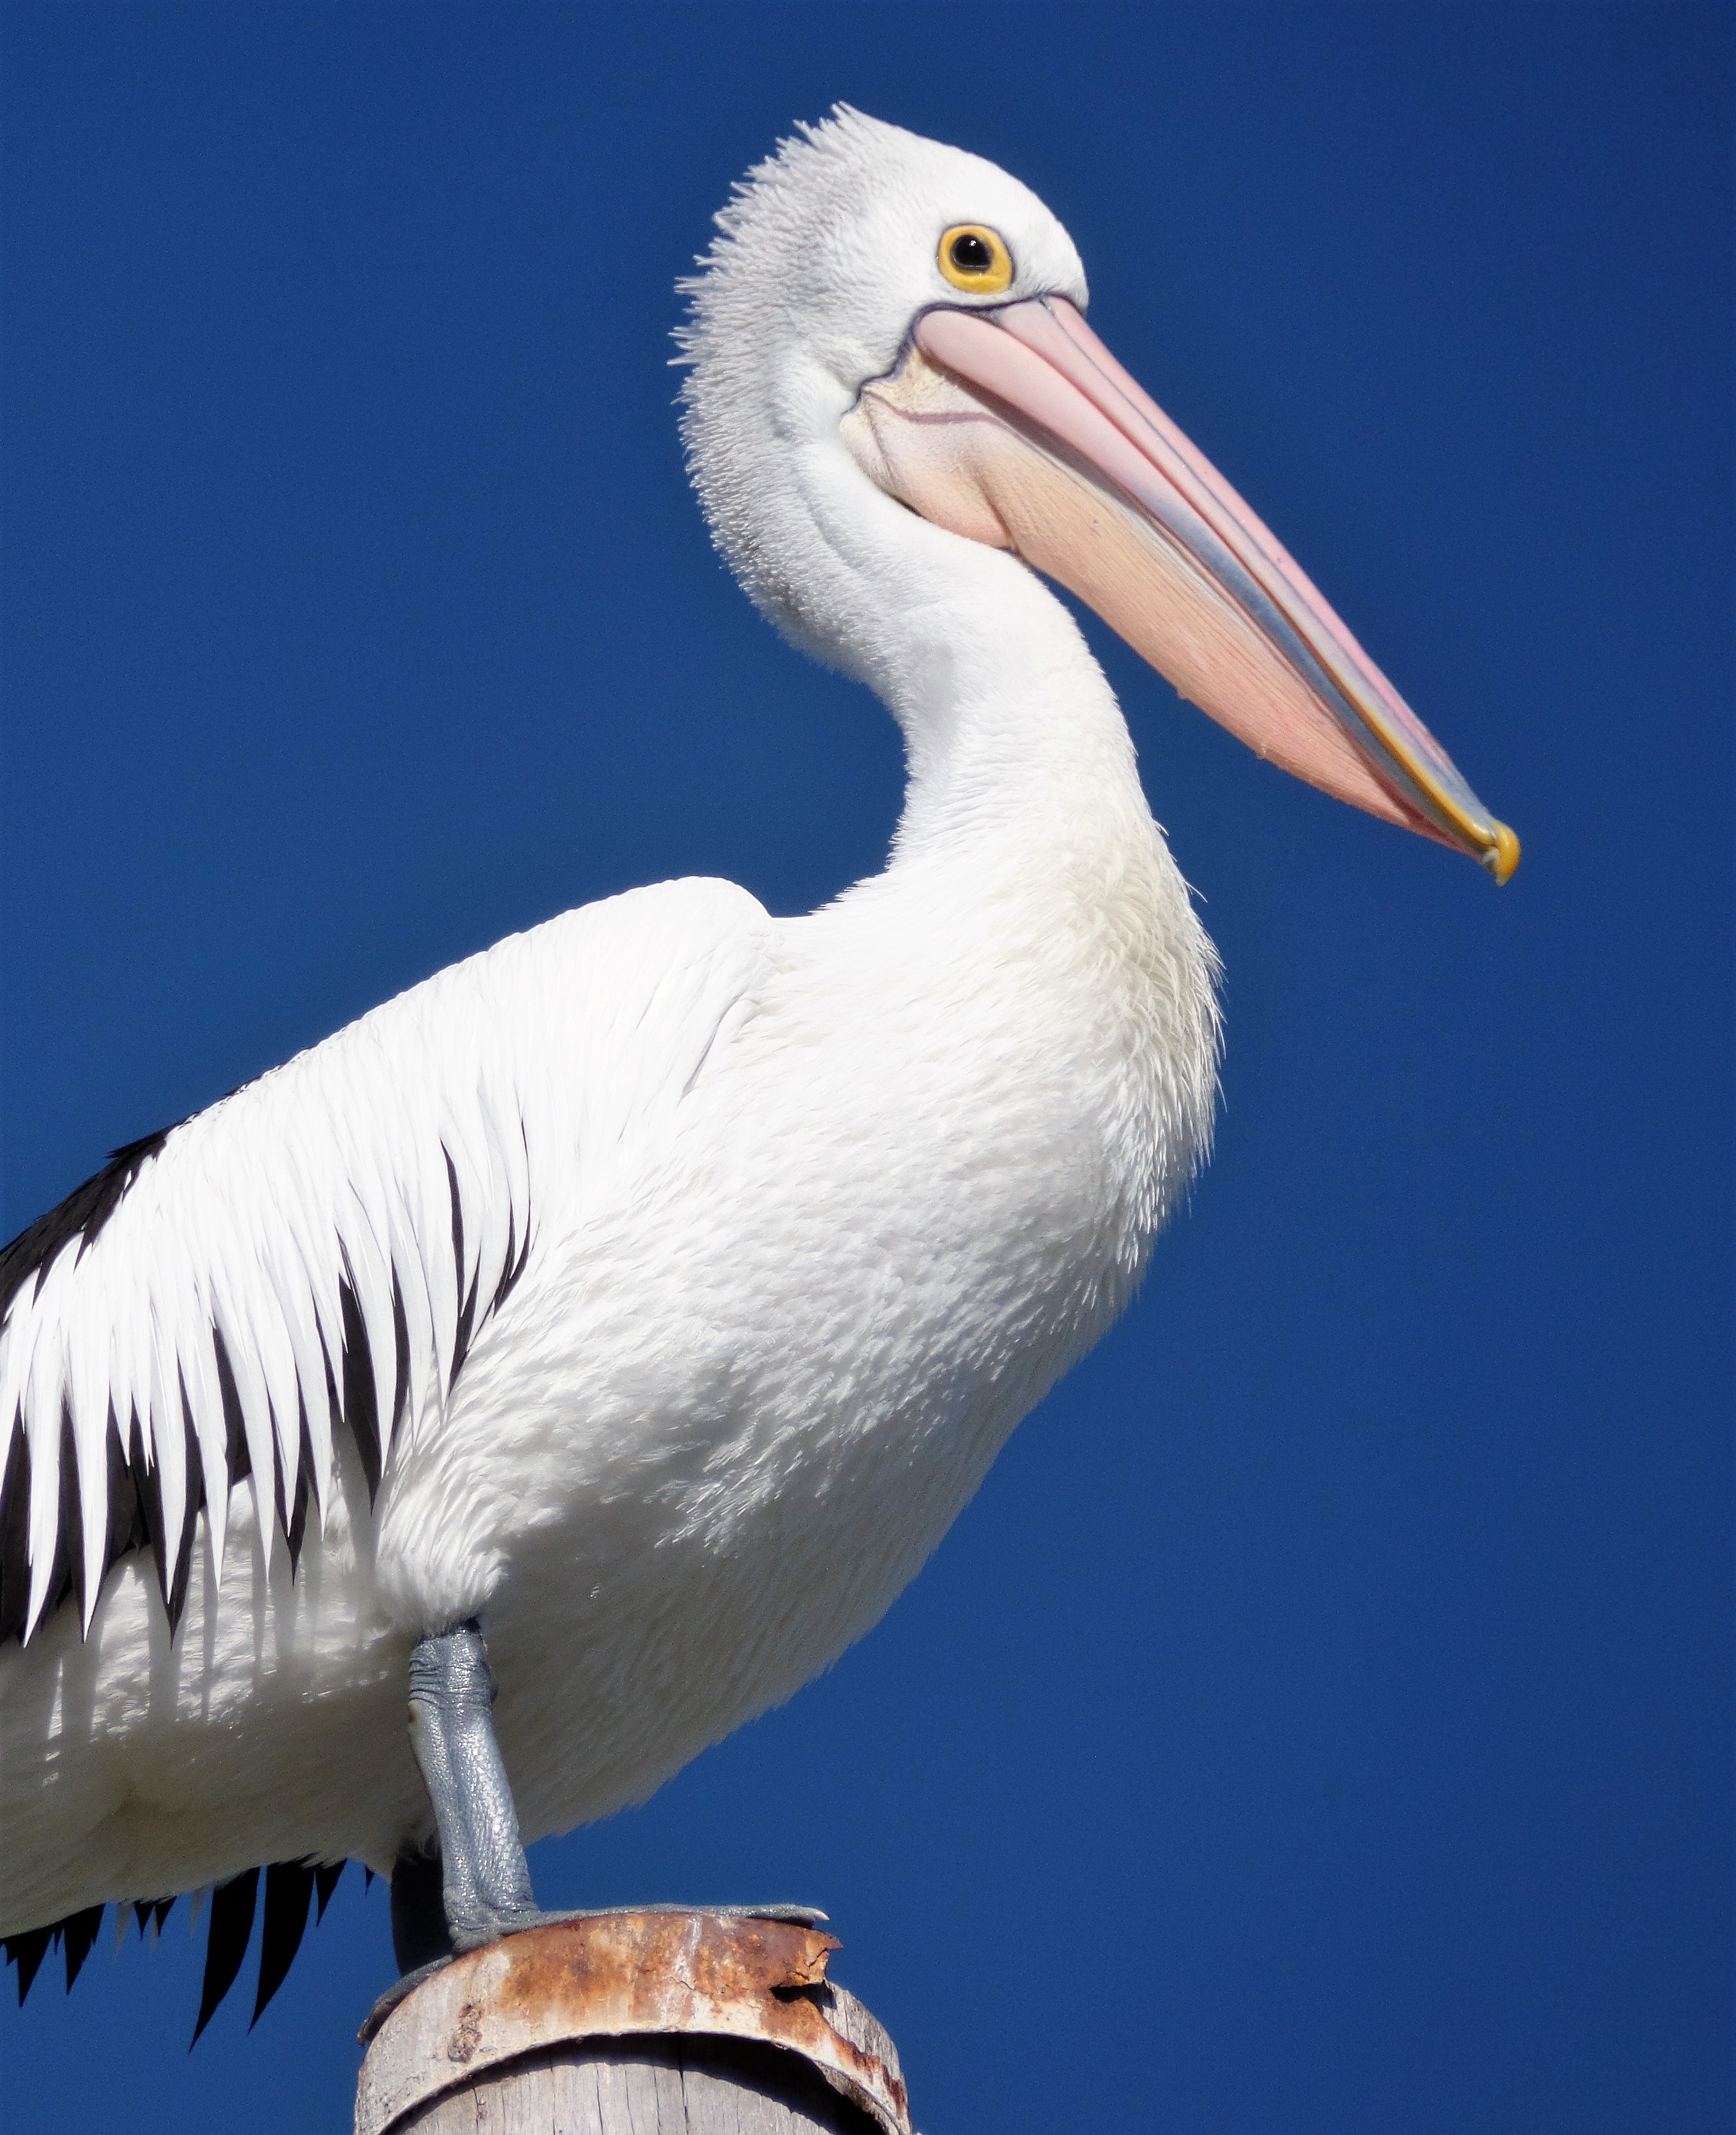
nature, bird, wing, pelican, seabird, wildlife, wild, beak, fauna, stork, feathers, vertebrate, pelecaniformes, ciconiiformes